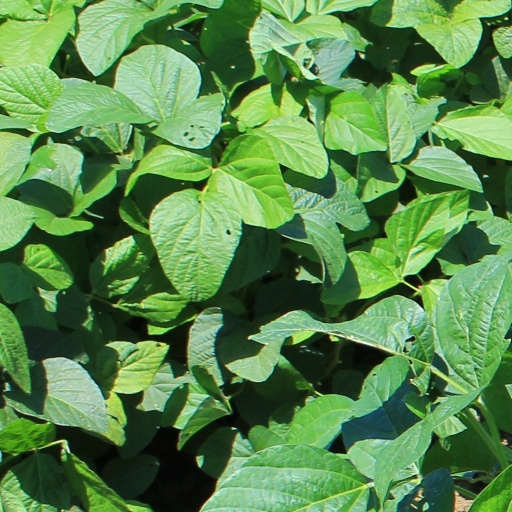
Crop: soybean